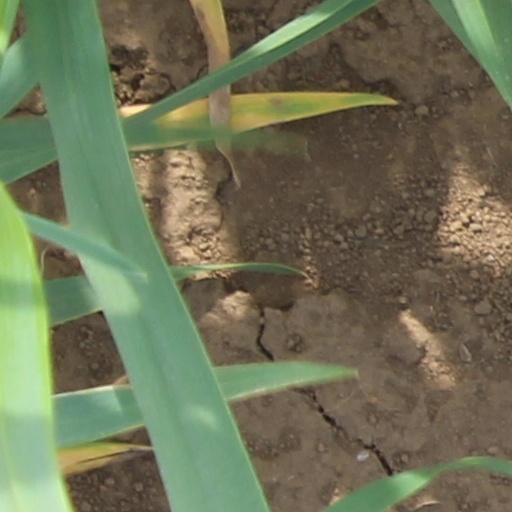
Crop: wheat